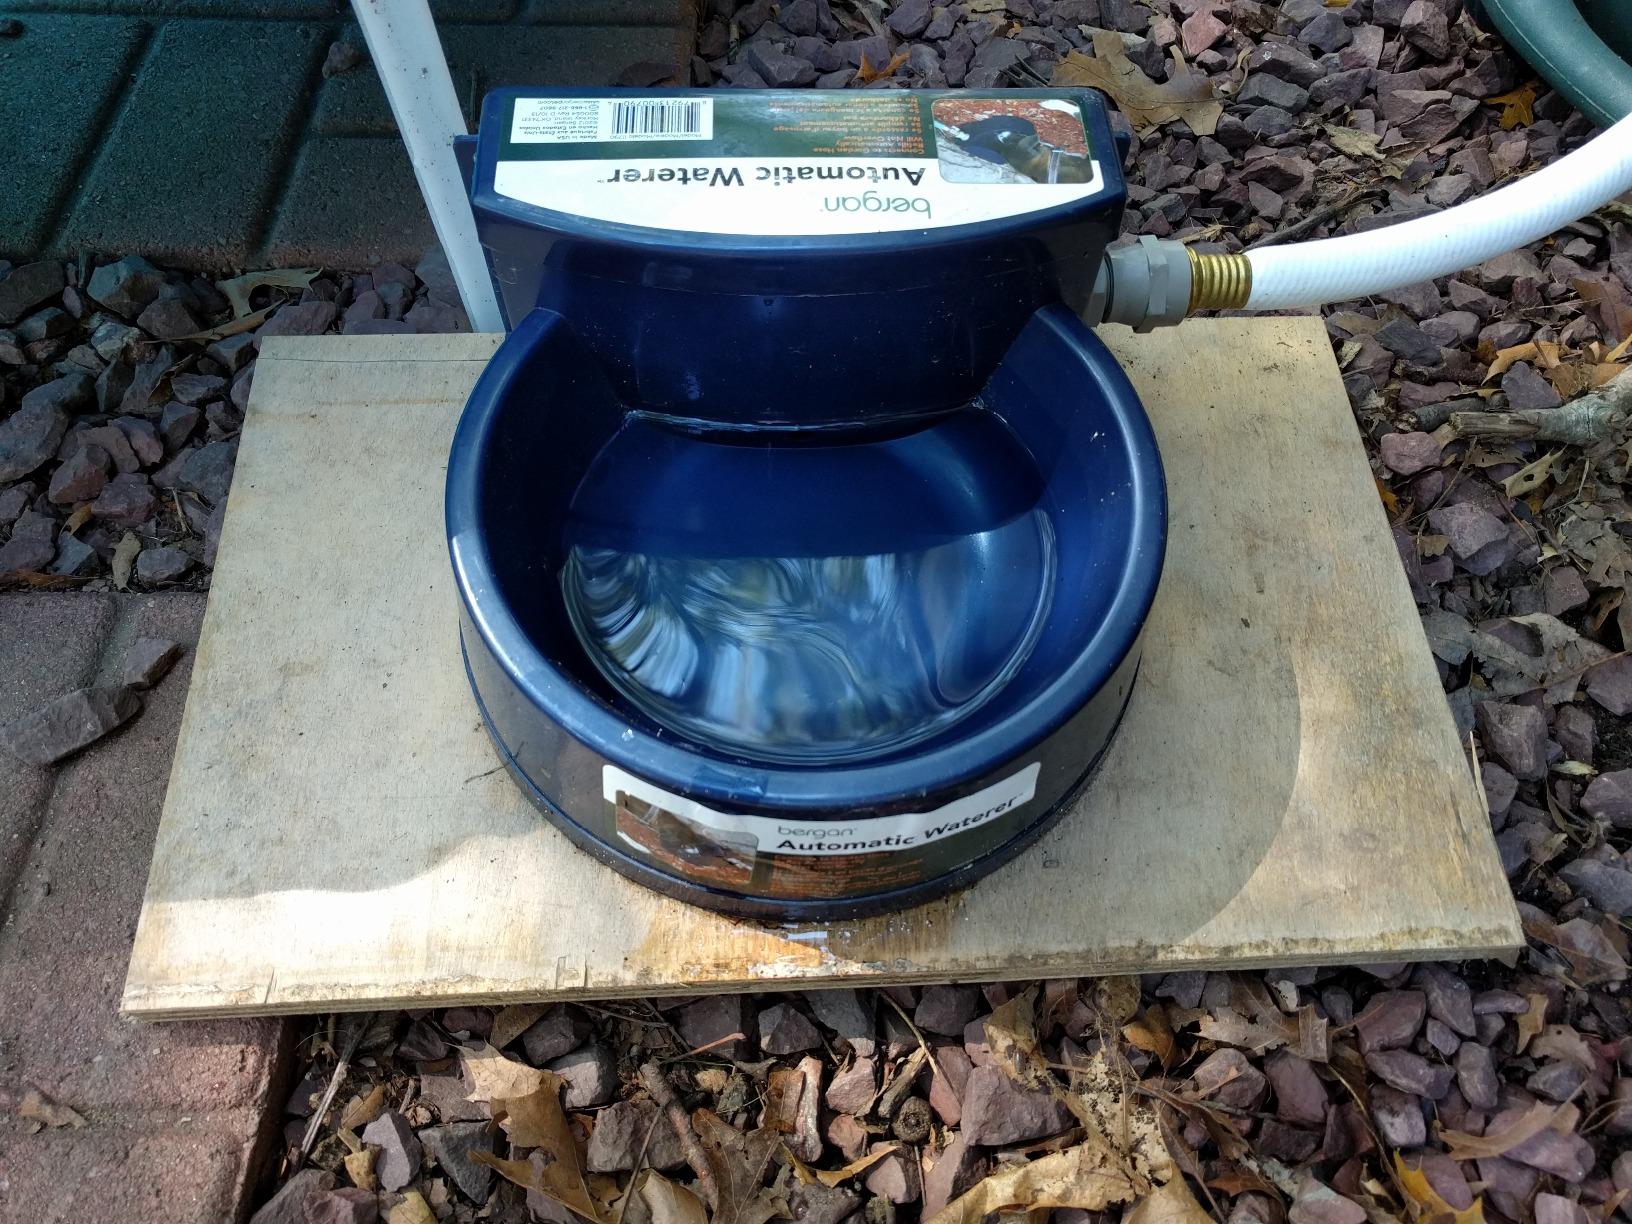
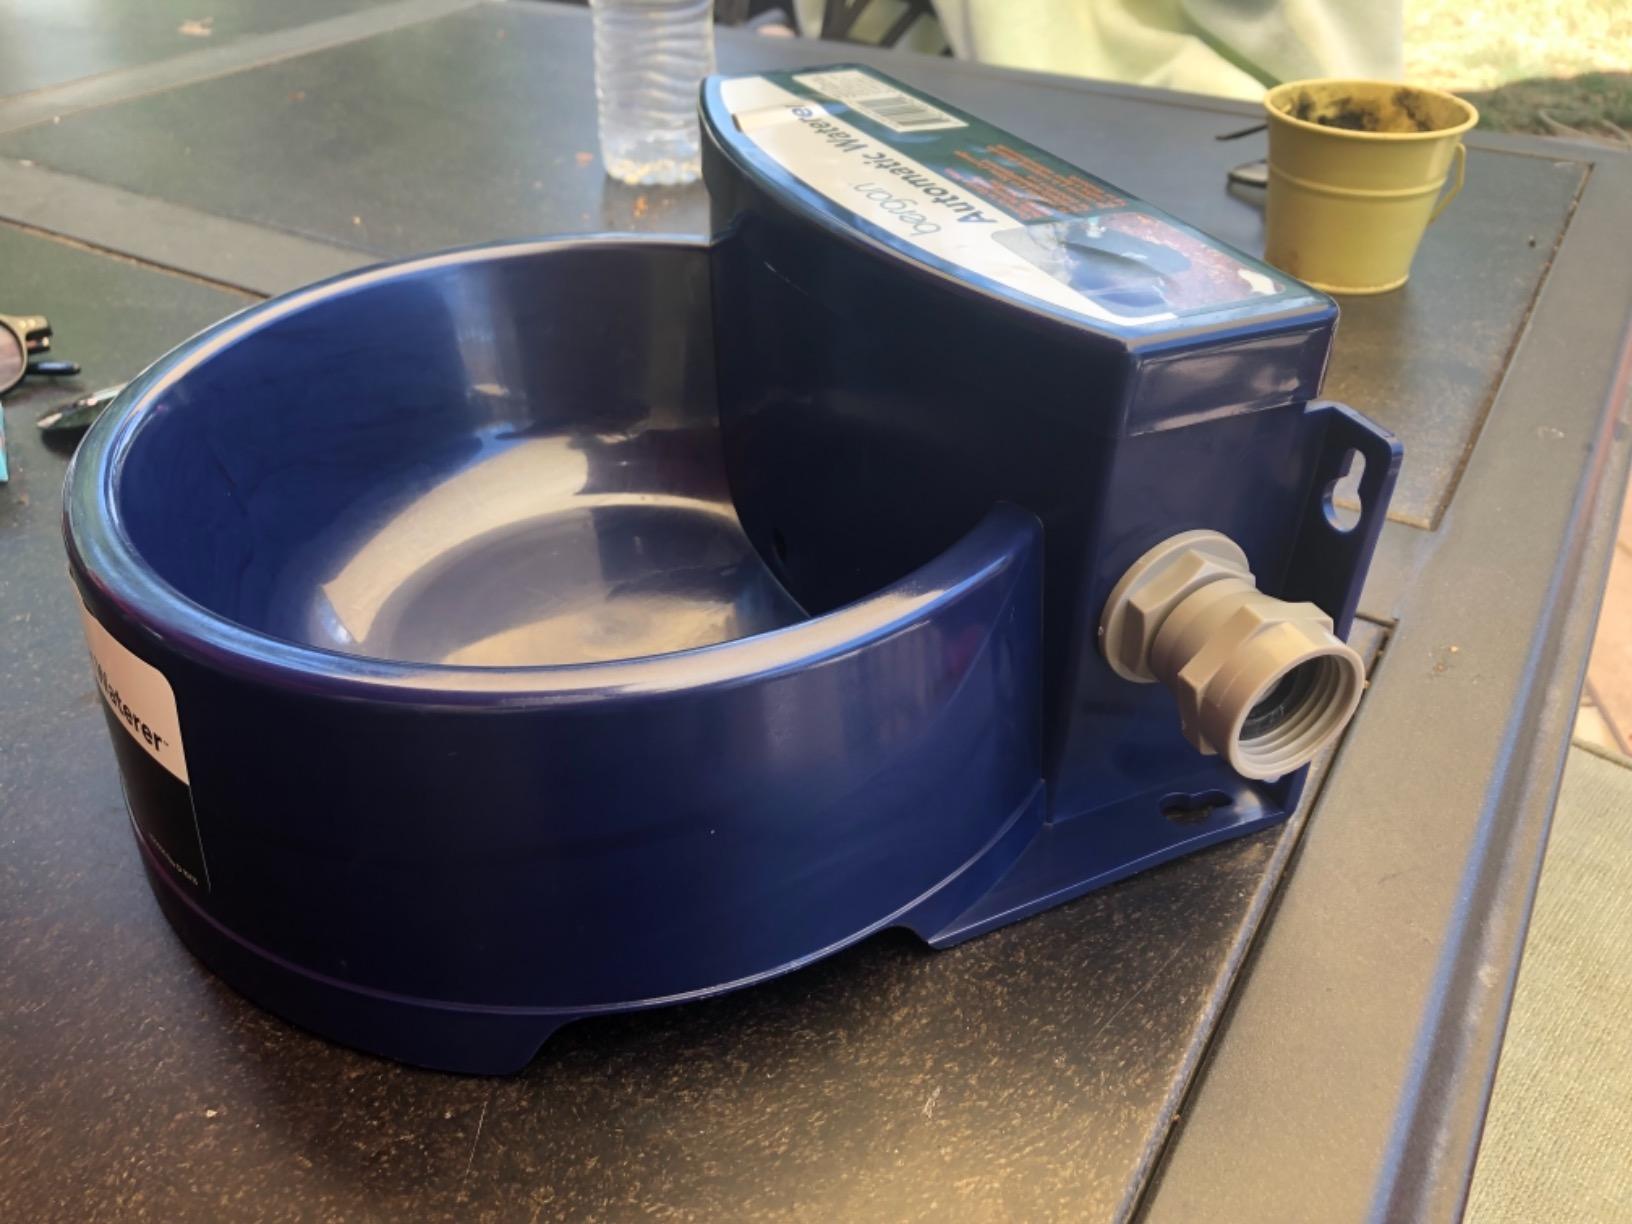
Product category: items_bowl
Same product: yes